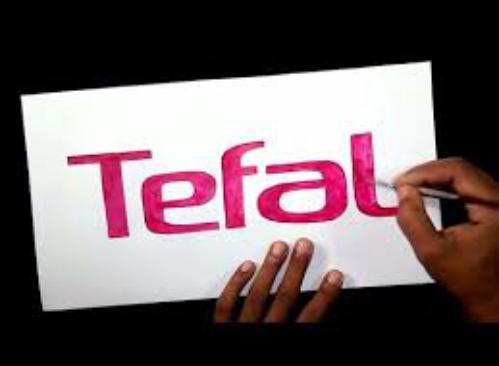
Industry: Necessities